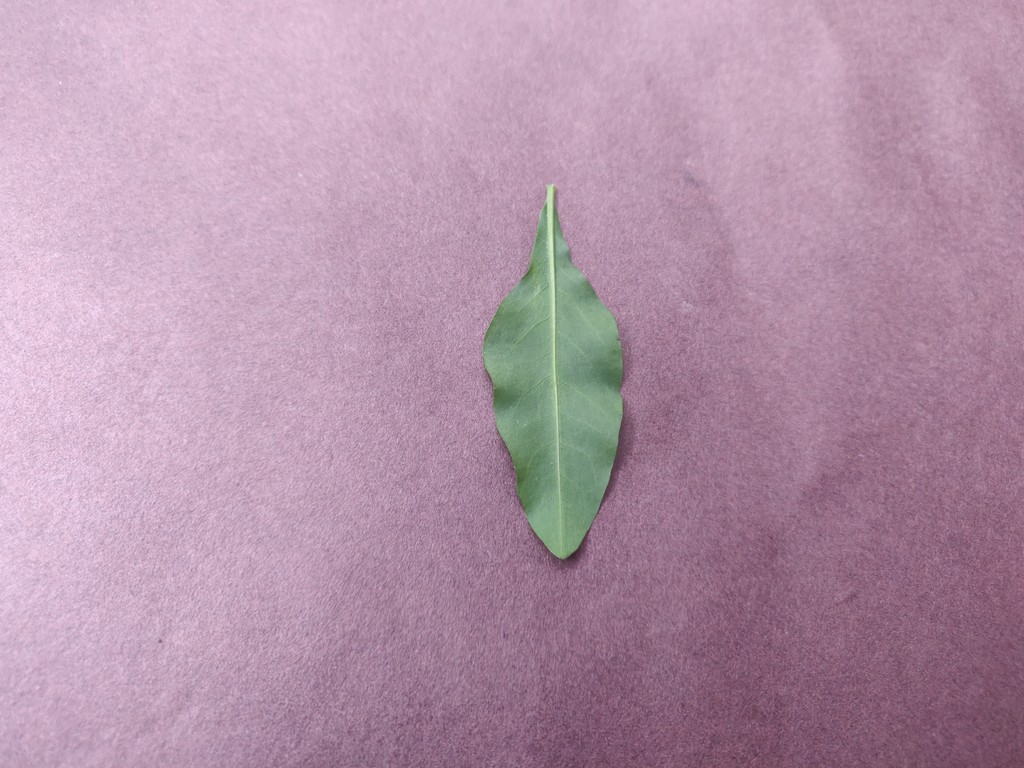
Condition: Healthy
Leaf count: single
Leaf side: back